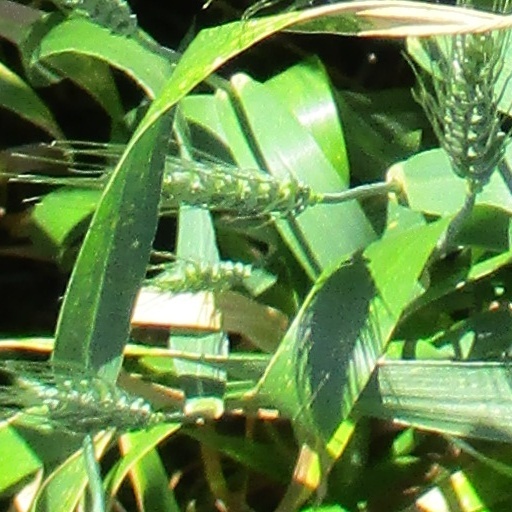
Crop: wheat